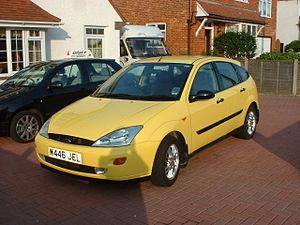
La Ford Focus est une automobile compacte produite par le constructeur américain Ford depuis 1998. Il s'agit de l'un des modèles les plus vendus au monde avec 16 millions d'unités produites pour les trois premières générations, dont 7 millions en Europe.